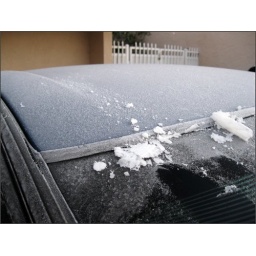
...after I scraped the windows so I could drive it. The car was pretty much encased in frost this morning.